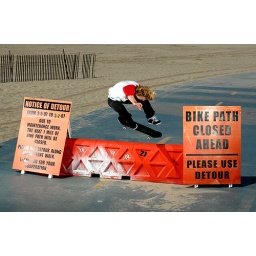
Jake Eames backside flips over a barrier on the Santa Monica beach bike path